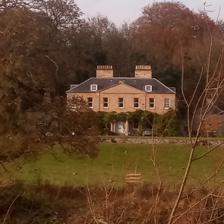
Building: Chesters (estate)
Country: United Kingdom
Year built: 1787
Country estate in Scotland Chesters - a star of Country House Rescue Chesters is a 1,565-acre (633 ha) country estate near Ancrum , located on the banks of the River Teviot in the Scottish Borders area of Scotland. The estate includes a listed house, workers houses, gardens and extensive grounds. National Grid Reference NT 60842 22512. History The house was built for Thomas Elliot Ogilvie who purchased the estate in 1787 with money he obtained while working for the Madras Civil Service. Five years before he had married Hannah Pasley (born Dashwood). By 1790 it had been re- designed by local Borders architect William Eliot for Thomas and Hannah Ogilvie. Emily Gerard , a writer who inspired Bram Stoker 's Dracula , was born here in 1849. In 2008 and 2011, the house appeared in episodes of the Channel 4 television series Country House Rescue , starring Ruth Watson . See also List of places in the Scottish Borders List of places in Scotland References